Jurançon AOC

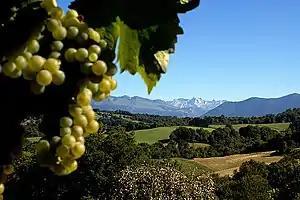
Manseng grapes in the Jurancon

Jurançon is a wine region in South West France in the foothills of the Pyrenees, around the "commune" of Jurançon. It produces a dry white wine and a more sought after sweet white wine. The grape varieties used are Gros Manseng, Petit Manseng and Courbu. The sweet wines develop aromas of tropical fruit such as pineapple and mango. The vines are grown on steep mountain slopes and for the sweet wines the grapes are often hand selected well into October and November to ensure the best noble rot characteristics - although Tim Wildman MW states that noble rot is not the origin of sweetness in these wines.